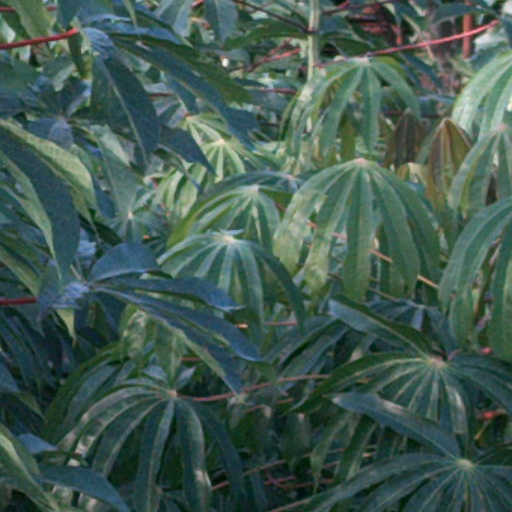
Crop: cassava